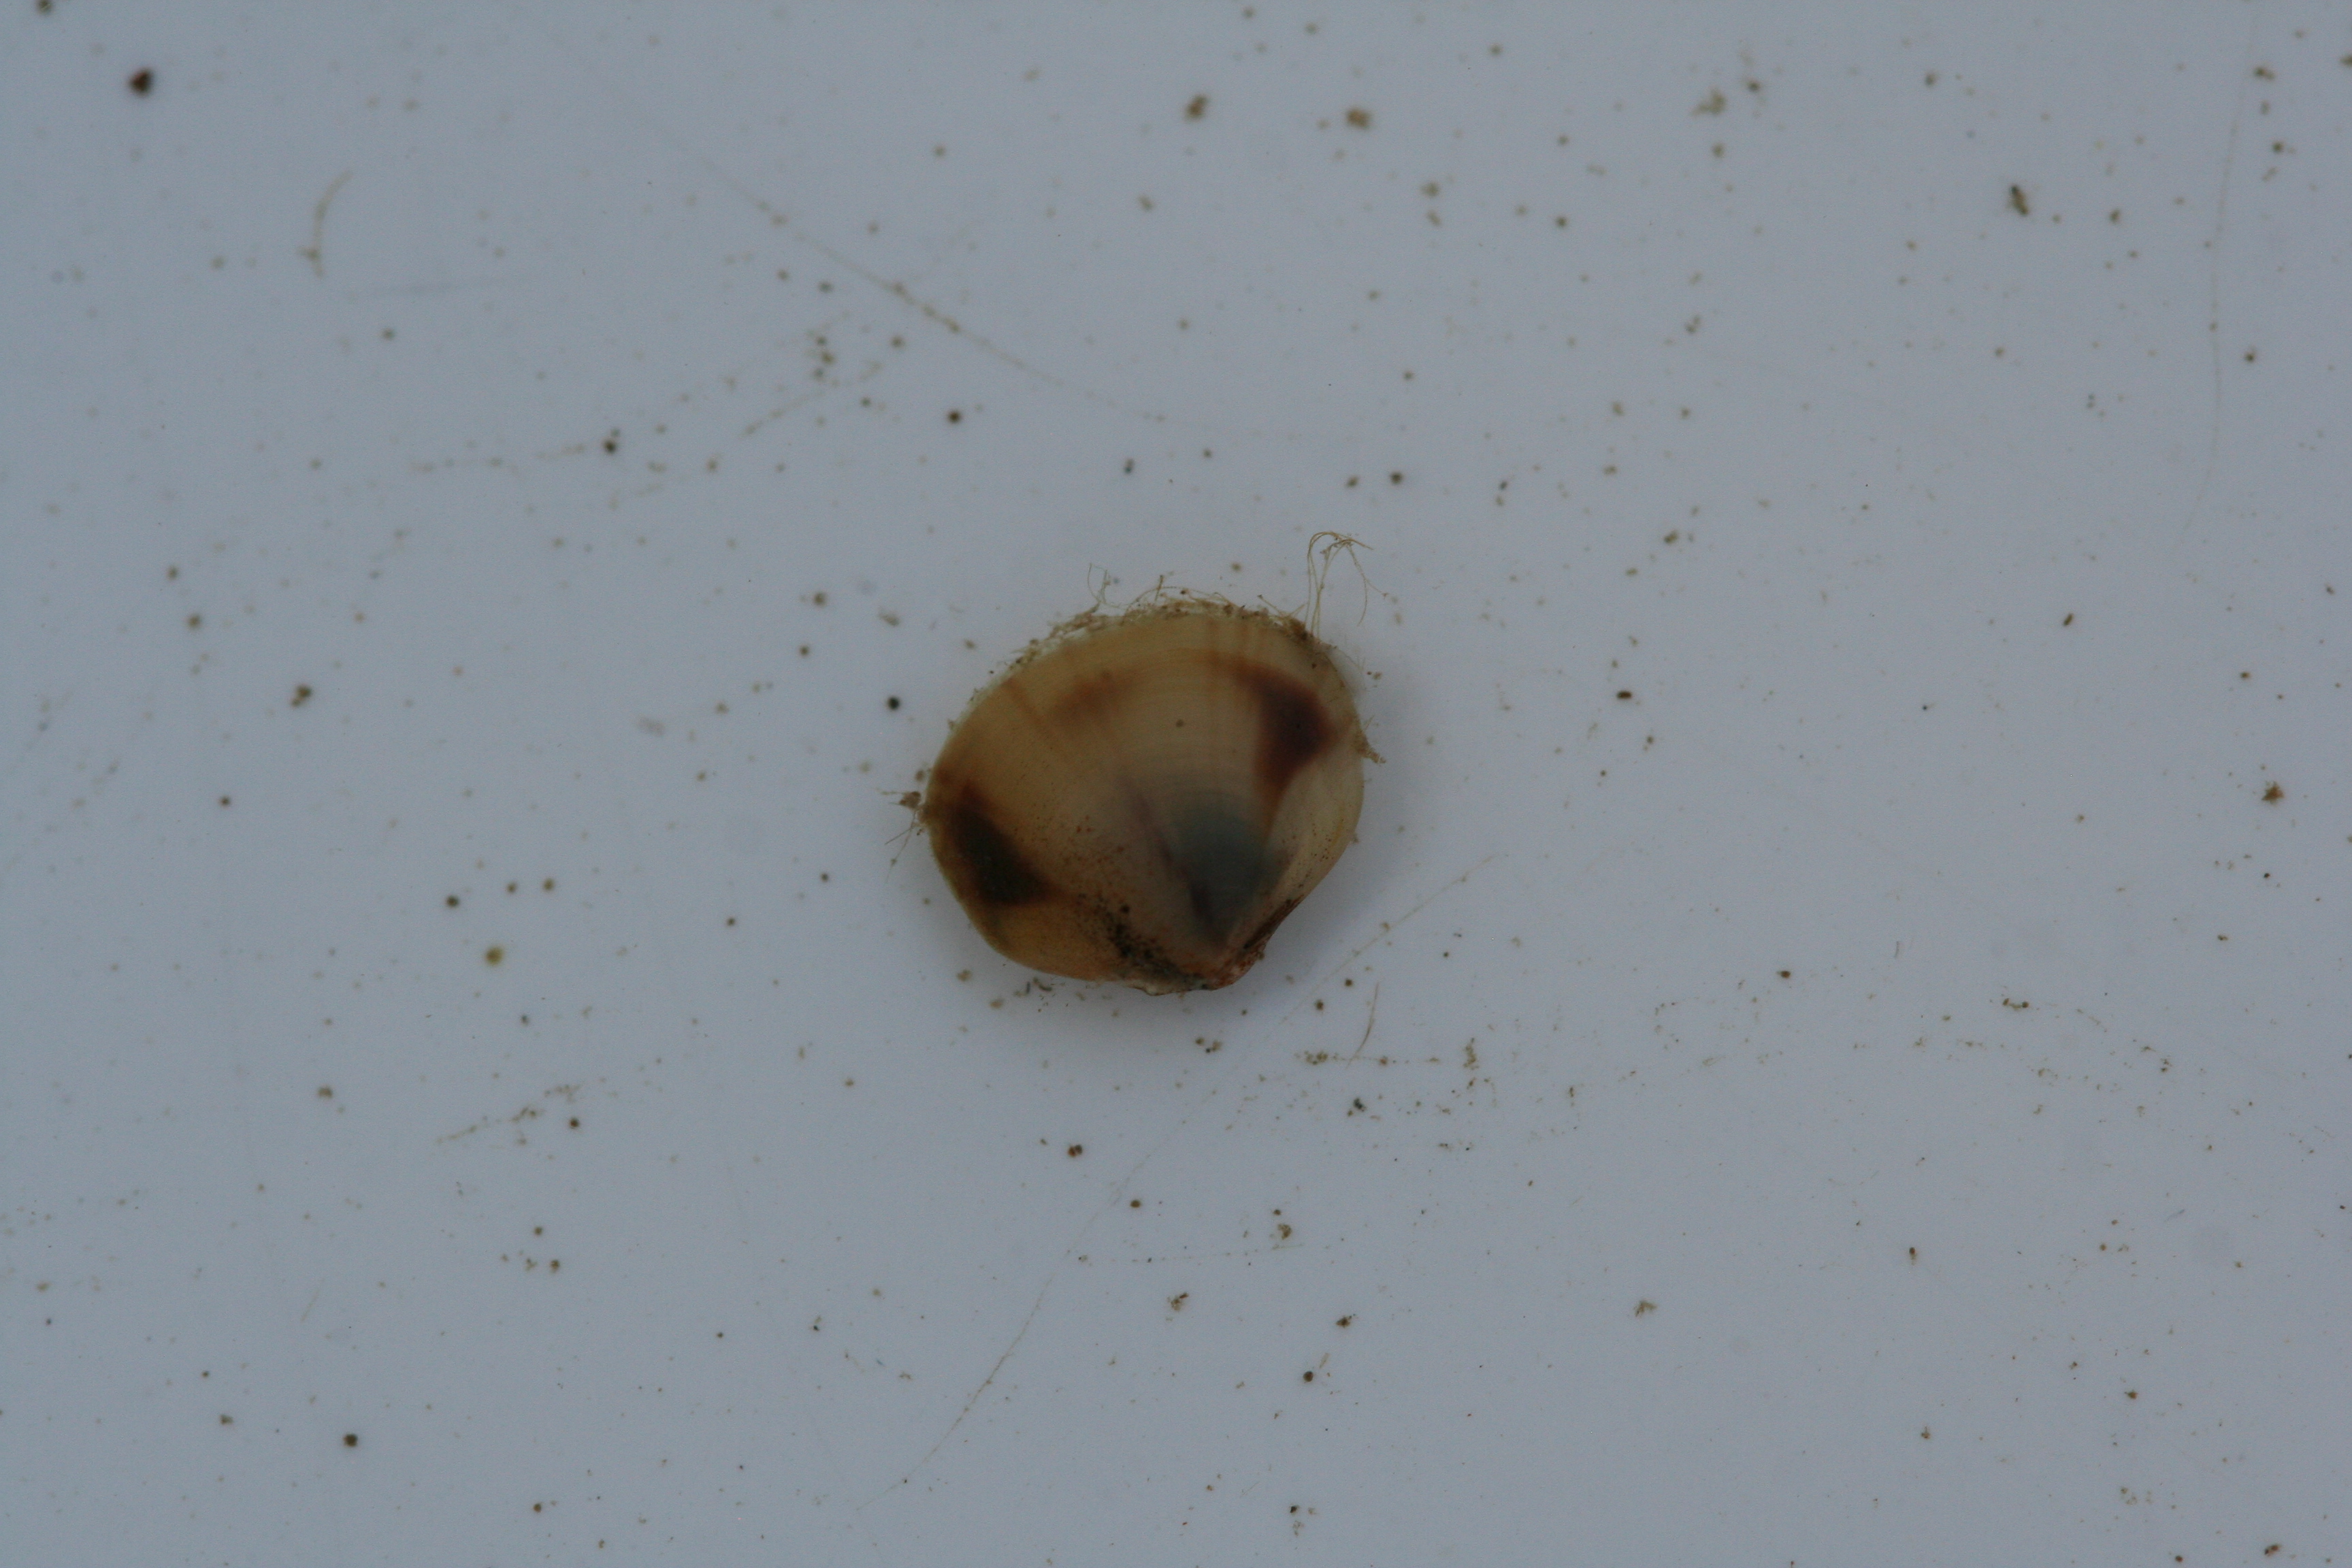
Macroinvertebrate group: snails_clams_mussels